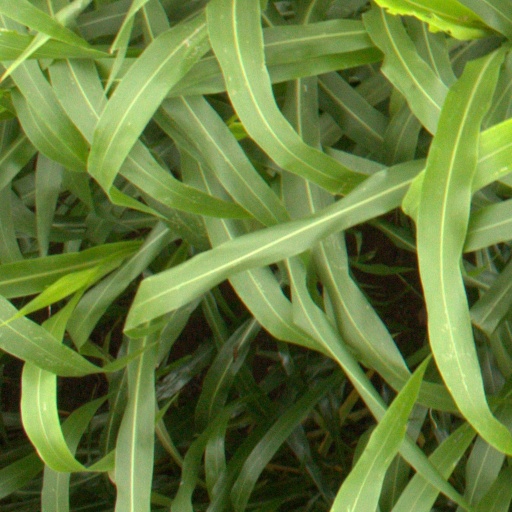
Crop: sorghum